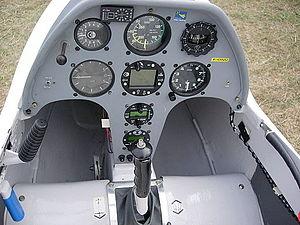
Un planeur est un aérodyne dépourvu de moteur, généralement de fort allongement, optimisé pour le vol plané et le vol à voile. Les qualités principales d'un planeur de performance sont son taux de chute minimum, sa finesse maximale, sa charge alaire, qui conditionne sa finesse à vitesse plus élevée, et sa vitesse à ne pas dépasser.